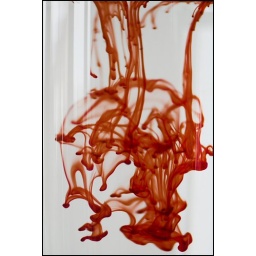
Red food colouring in a glass of water inspired by Practical Photography.